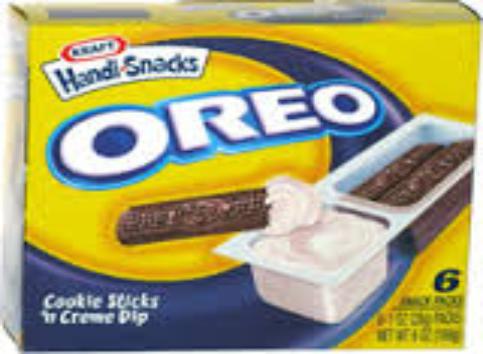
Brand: Handi-Snacks
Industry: Food